Charles Seale-Hayne

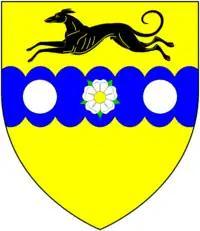
Arms of Hayne:

Charles Hayne Seale Hayne PC (22 October 1833 – 22 November 1903) of Fuge House in the parish of Blackawton and of Kingswear Castle, Dartmouth harbour, both in Devon, was a British businessman and Liberal politician, serving as Member of Parliament for Ashburton in Devon, from 1885 until his death in 1903. He served as Paymaster General between 1892 and 1895 in the Liberal administrations of William Gladstone and the Earl of Rosebery.